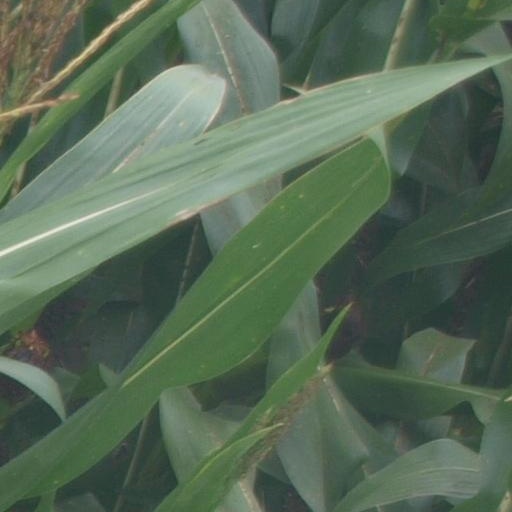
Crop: maize; corn